The Silence of Joan

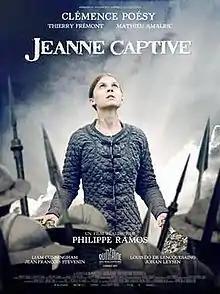
Film poster

The Silence of Joan is a 2011 French historical film directed by Philippe Ramos and starring Clémence Poésy, Thierry Frémont and Liam Cunningham. The film was screened in the Directors' Fortnight at the 2011 Cannes Film Festival.